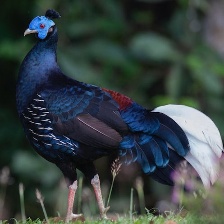
Species: CRESTED FIREBACK
Scientific name: LOPHURA IGNITA